Mark Bircher

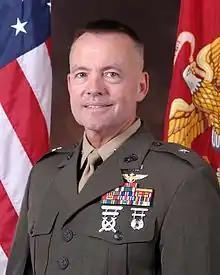
Marine Corps Reserve Brigadier General Mark Bircher (Ret)

Mark Bircher is a retired Marine Corps Reserve brigadier general, commercial pilot (Boeing 777), lawyer, scholar, and former Blue Angels pilot. He was a Republican Party candidate in Florida's 13th congressional district special election, 2014. He was the Republican candidate for the 2016 election in Florida's 13th congressional district.